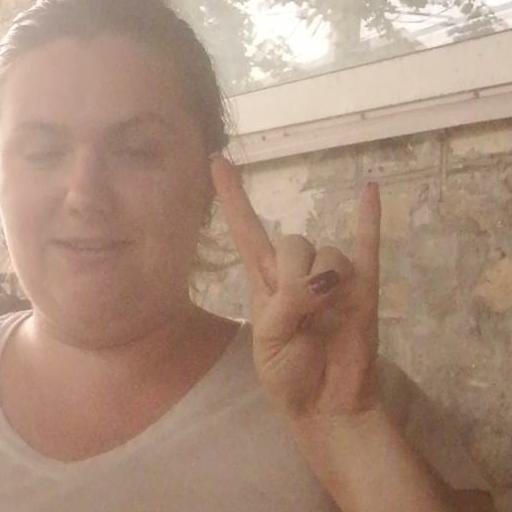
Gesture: rock